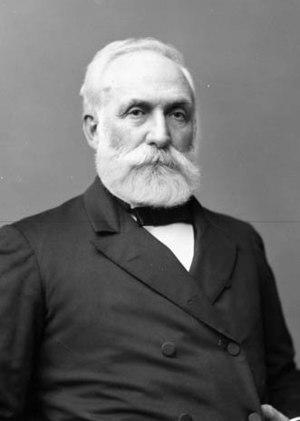
Le ministre des Finances est le ministre de la Couronne responsable de la politique budgétaire et du budget du gouvernement fédéral du Canada.
Liste des grands maîtres de la Grande loge d'Orange du Canada. Les personnes suivantes ont exercé la fonction de grand maître de la Grande loge d'Orange du Canada :